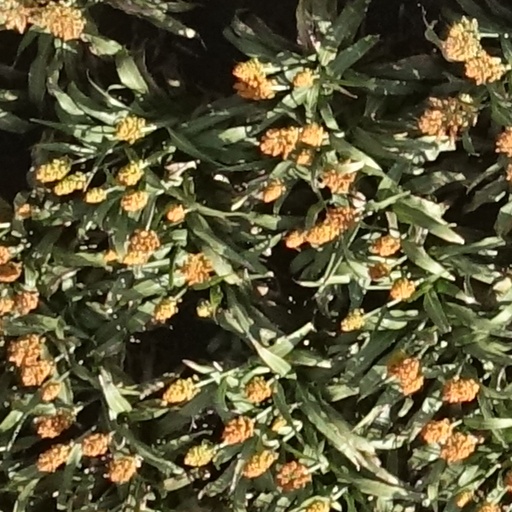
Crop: sorghum